Cincinnati, Georgetown and Portsmouth Railroad

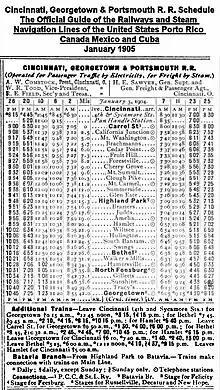

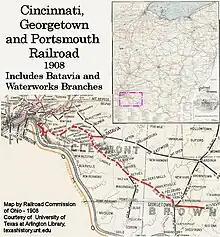
The route of the Cincinnati, Georgetown and Portsmouth Railroad

The Cincinnati, Georgetown and Portsmouth Railroad (CG&P RR) was an interurban railway serving communities in southwestern Ohio. Originally called the "Cincinnati and Portsmouth", it was initially organized by Henry Brachmann in 1873.